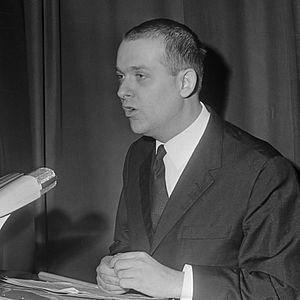
Jan Němec, né le 12 juillet 1936 à Prague et mort dans cette ville le 18 mars 2016, est un réalisateur tchèque dont les œuvres les plus importantes datent des années 1960.